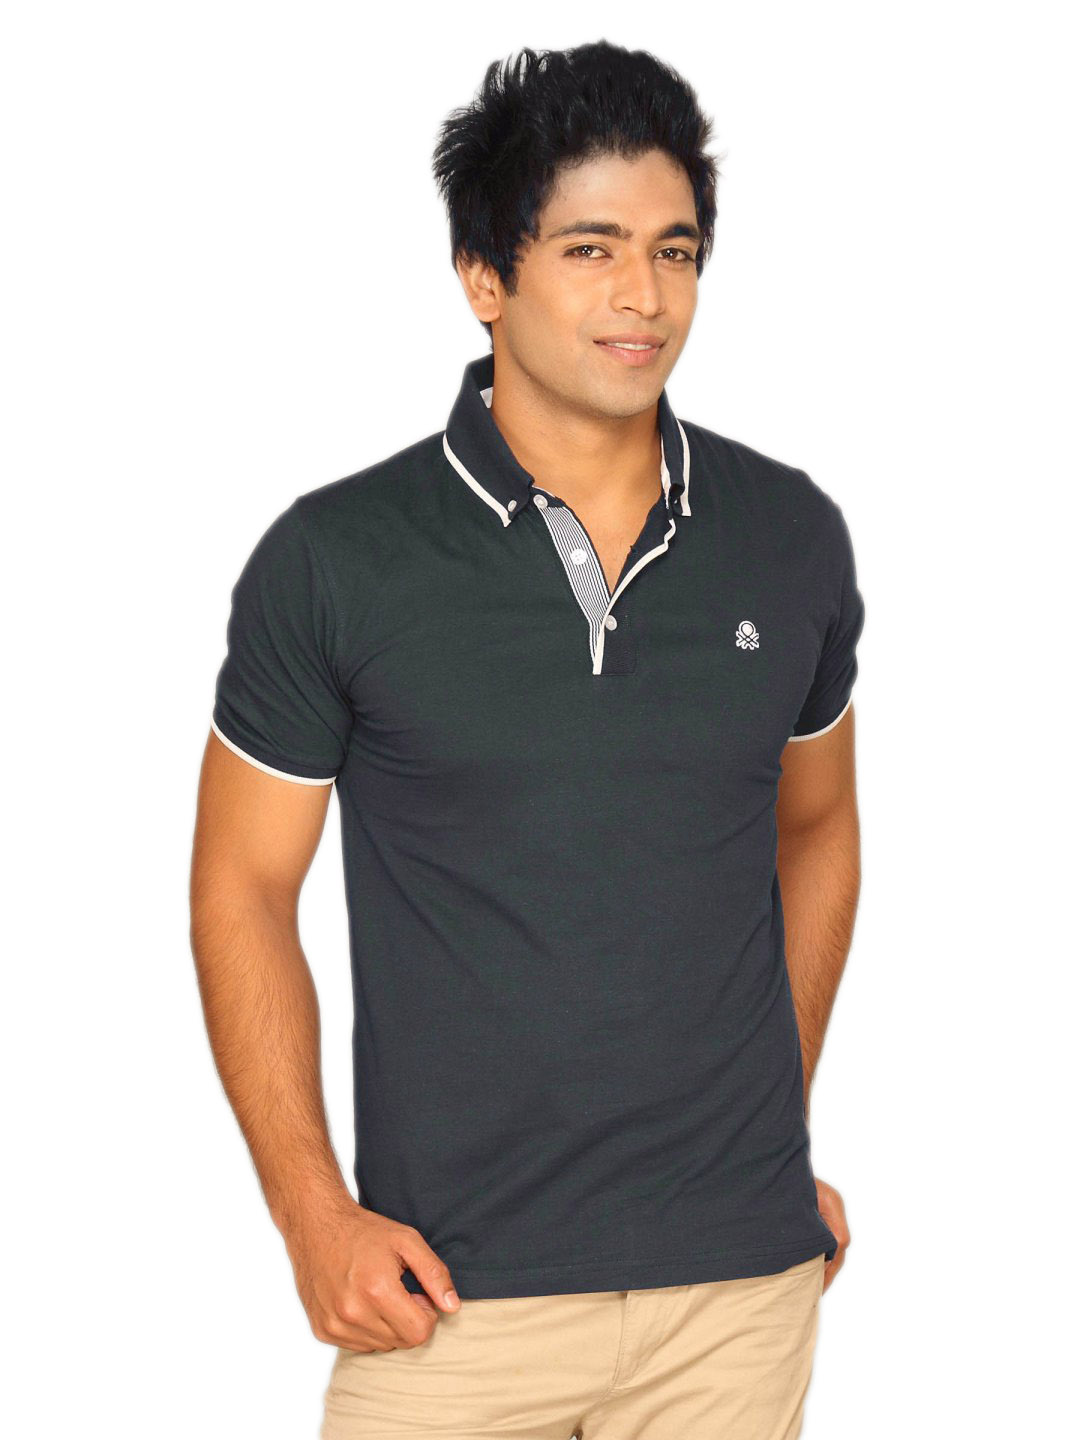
UCB Men's Solid Fabric Navy T-shirt
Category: Apparel / Topwear / Tshirts
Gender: Men
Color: Navy Blue
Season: Summer 2011
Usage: Casual